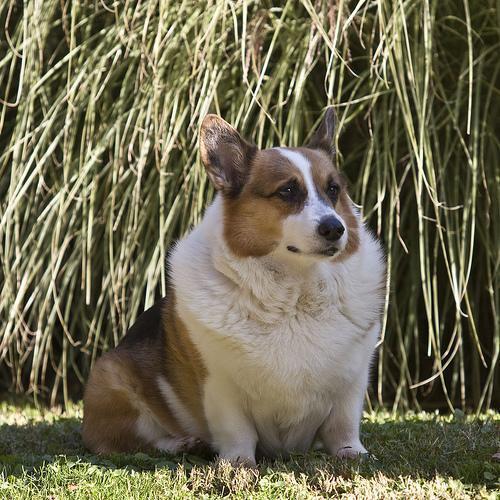
Pembroke